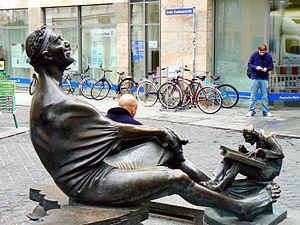
Robert Reinhold Lohse surnommé Zither-Reinhold est un musicien de rue, figure de la ville de Halle.